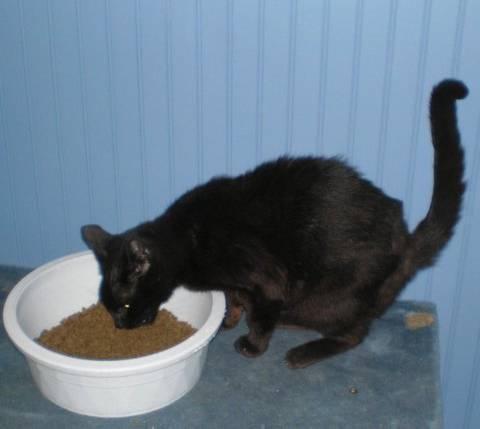
cat